Iron Boy (album)

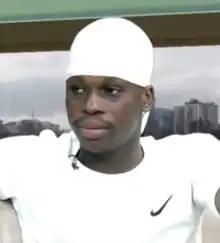
Fireboy DML and Seyi Vibez were both featured on the album, with Fireboy being featured on the song "So it Goes" and Vibez on "Sin City."

"Iron Boy" features guest appearances from Nigerian singers Fireboy DML and Seyi Vibez. Throughout the album's 15 tracks, combines hip-hop, Afrobeat, and Highlife together with exploring the themes of strength and vulnerability.